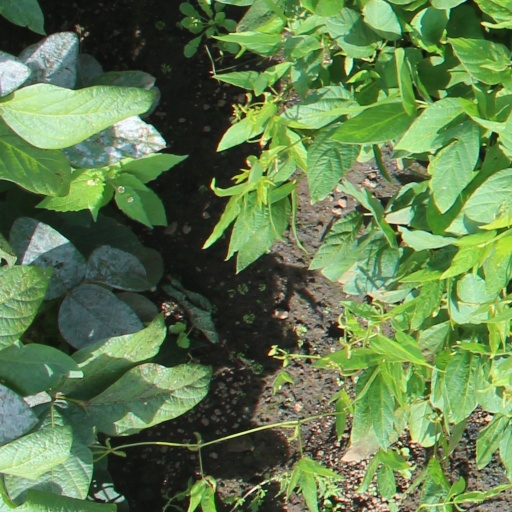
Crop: soybean